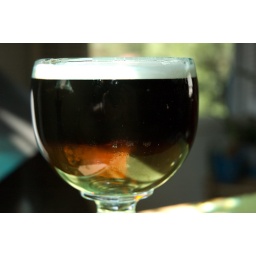
The natural light was given color by green stained glass that hangs in front of my living room window.